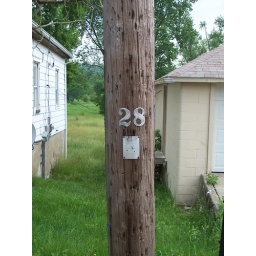
A wooden pole with a number 28 on it, located in Zanesfield Ohio.